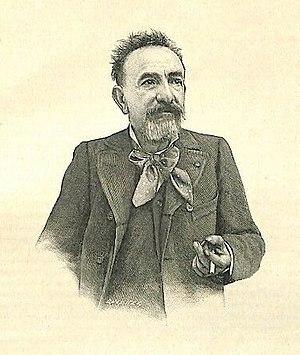
Louis-Eugène Mouchon, né à Paris le 30 août 1843 et mort à Montrouge le 3 mars 1914, est un médailleur, dessinateur de billet de banque et graveur de timbres-poste français, notamment de la série d'usage courant de France qui porte son nom, le type Mouchon.